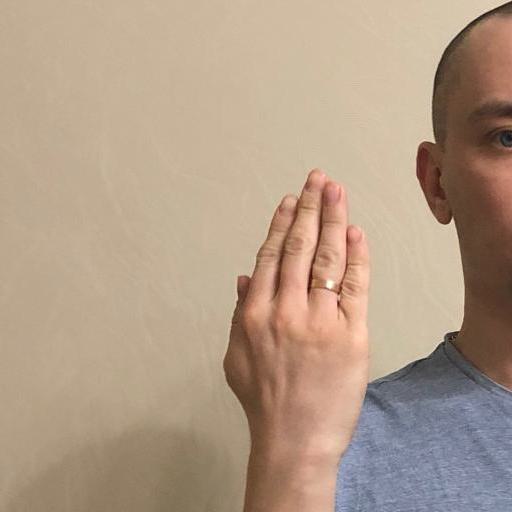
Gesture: stop_inverted